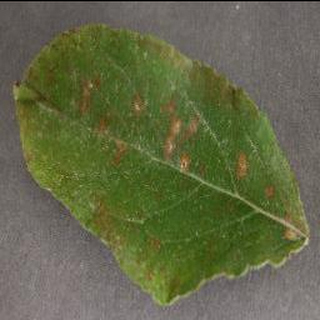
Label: apple_cedar_apple_rust